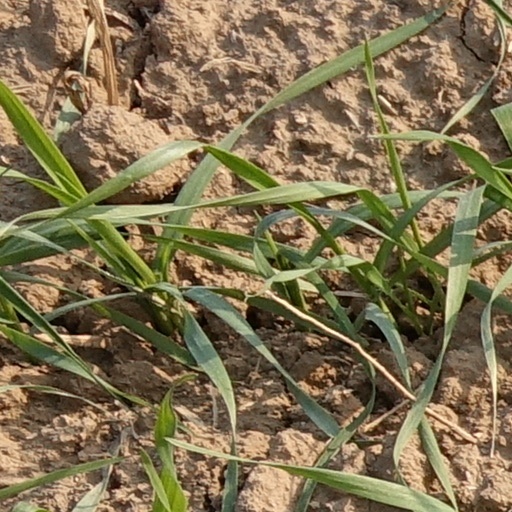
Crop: wheat